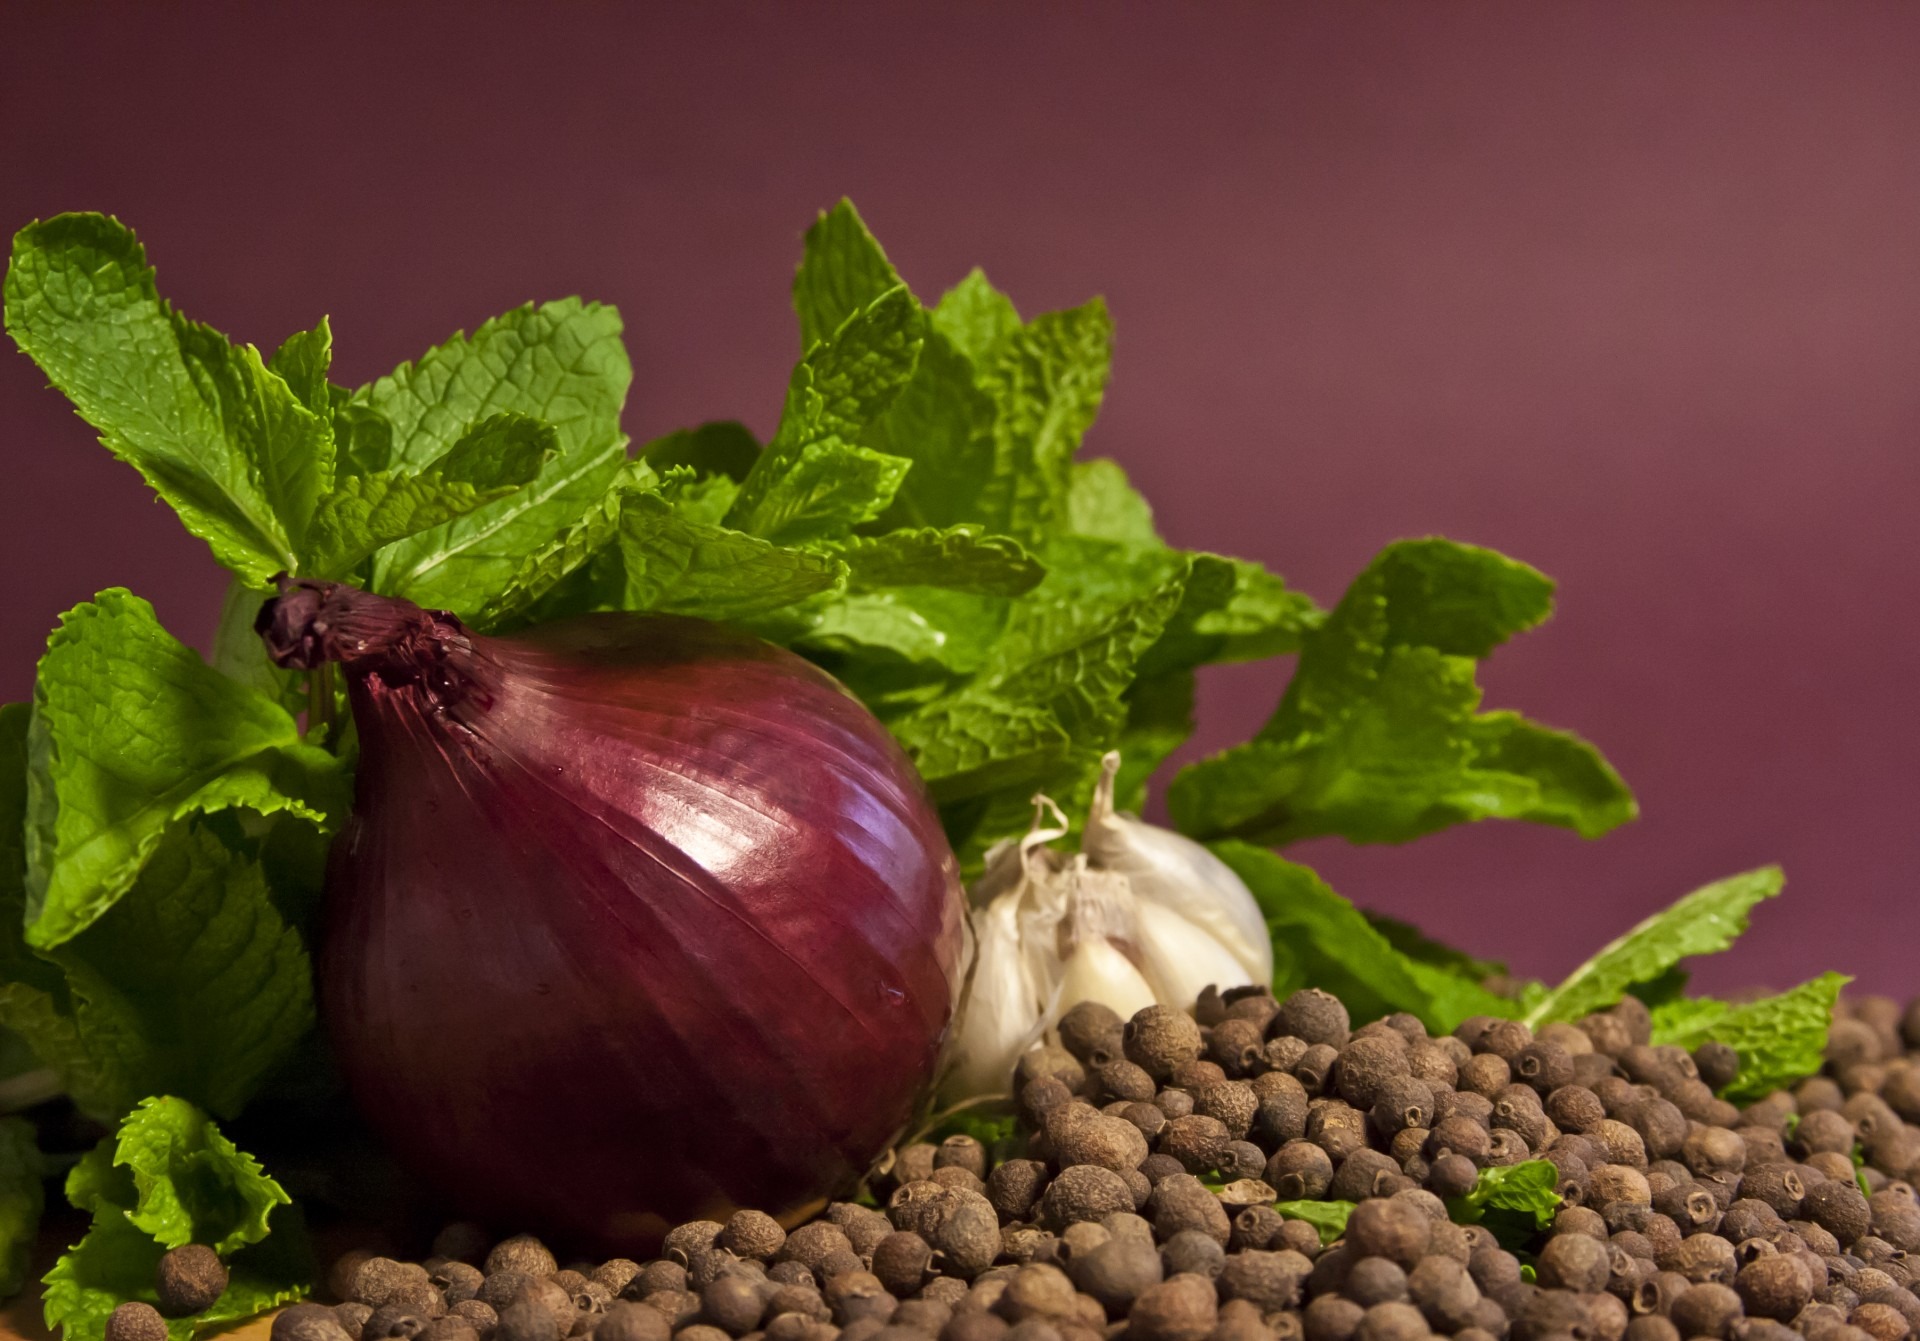
plant, flower, purple, food, salad, green, pepper, garlic, produce, vegetable, still life, onion, vegetables, spices, tasty, herbs, seasonings, flowering plant, black pepper, land plant, garden stuff